WALL-E

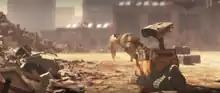
WALL-E finds a bra. Roger Deakins and Dennis Muren were consulted on realistic lighting including backgrounds that are less focused than foregrounds.

Stanton also wanted the lighting to look realistic and evoke the science fiction films of his youth. He thought that Pixar captured the physics of being underwater with "Finding Nemo" and so for "WALL-E", he wanted to push that for air. While rewatching some of his favorite science fiction films, he realized that Pixar's other movies had lacked the look of 70 mm film and its barrel distortion, lens flare, and racking focus. Producer Jim Morris invited Roger Deakins and Dennis Muren to advise on lighting and atmosphere. Muren spent several months with Pixar, while Deakins hosted one talk and was requested to stay on for another two weeks. Stanton said Muren's experience came from integrating computer animation into live-action settings, while Deakins helped them understand not to overly complicate their camerawork and lighting. 1970s Panavision cameras were used to help the animators understand and replicate handheld imperfections like unfocused backgrounds in digital environments. The first lighting test included building a three-dimensional replica of WALL-E, filming it with a 70 mm camera, and then trying to replicate that in the computer. Stanton cited the shallow lens work of Gus Van Sant's films as an influence, as it created intimacy in each close-up. Stanton chose angles for the virtual cameras that a live-action filmmaker would choose if filming on a set.